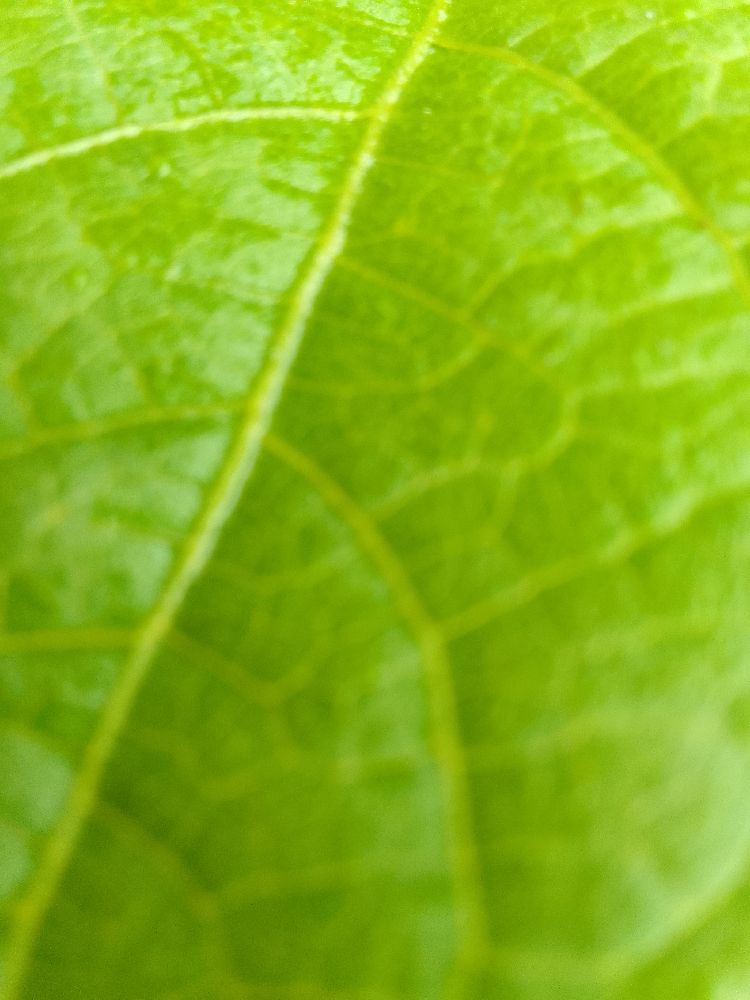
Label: healthy